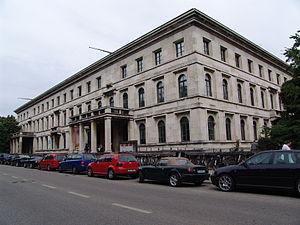
Le Führerbau - que l'on pourrait traduire comme Bâtiment du Führer - a été construit de 1933 à 1937, d'après les plans de l'architecte Paul Ludwig Troost, dans le quartier Maxvorstadt, à Munich.